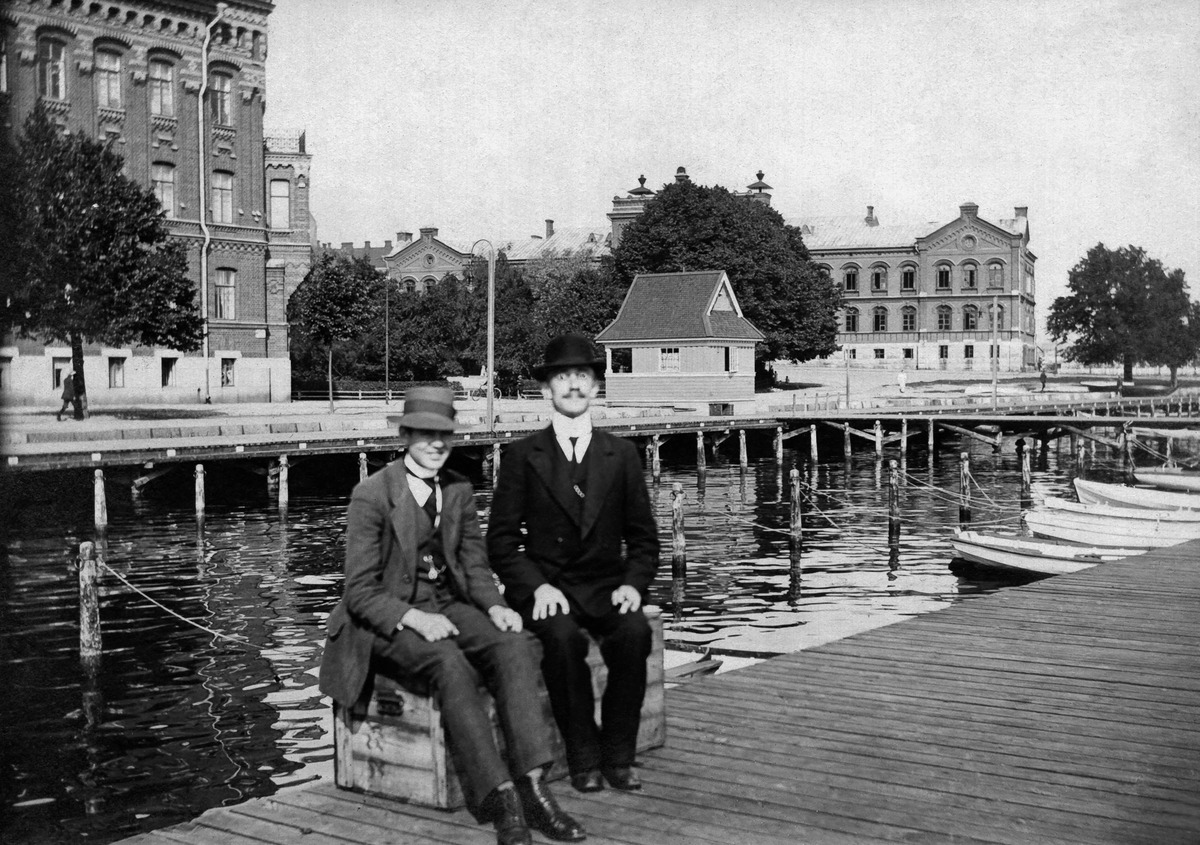
Kaksi miestä istuu Pohjoisrannassa venelaiturilla
sisällön kuvaus: Kaksi miestä istuvat Pohjoisrannassa venelaiturilla. Taustalla Pohjoisranta 18 ja Elisabetinkatu (nyk. Liisankatu) 1. mustavalkoinen
Kuvaaja: Kenttämaa, Matti, valokuvaaja
Ajankohta: kuvausaika 1910-luku
Paikka: Suomi, Uusimaa, Helsinki, Kruununhaka Helsinki, Pohjoisranta 18. Liisankatu 1
Aiheet: miehet, vaatteet puvut hatut takit housut, laiturit